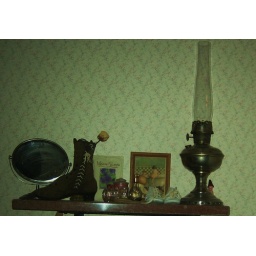
Marble slab shelf in the bath has vintage ladies boot and antique oil lamp and mirror sitting on it.